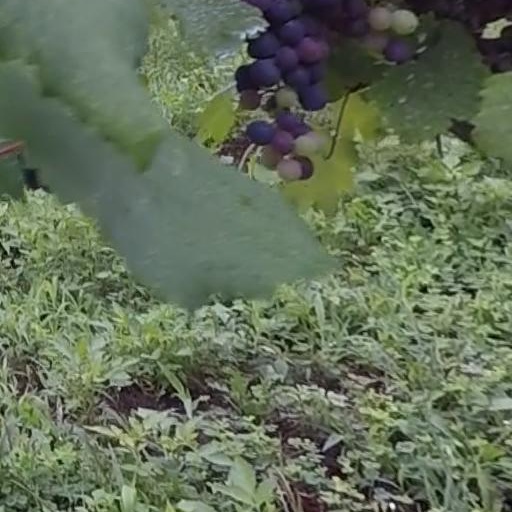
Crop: grape